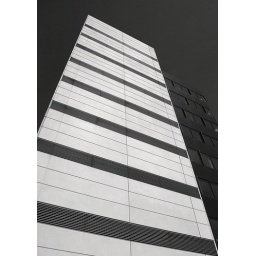
office building in leith